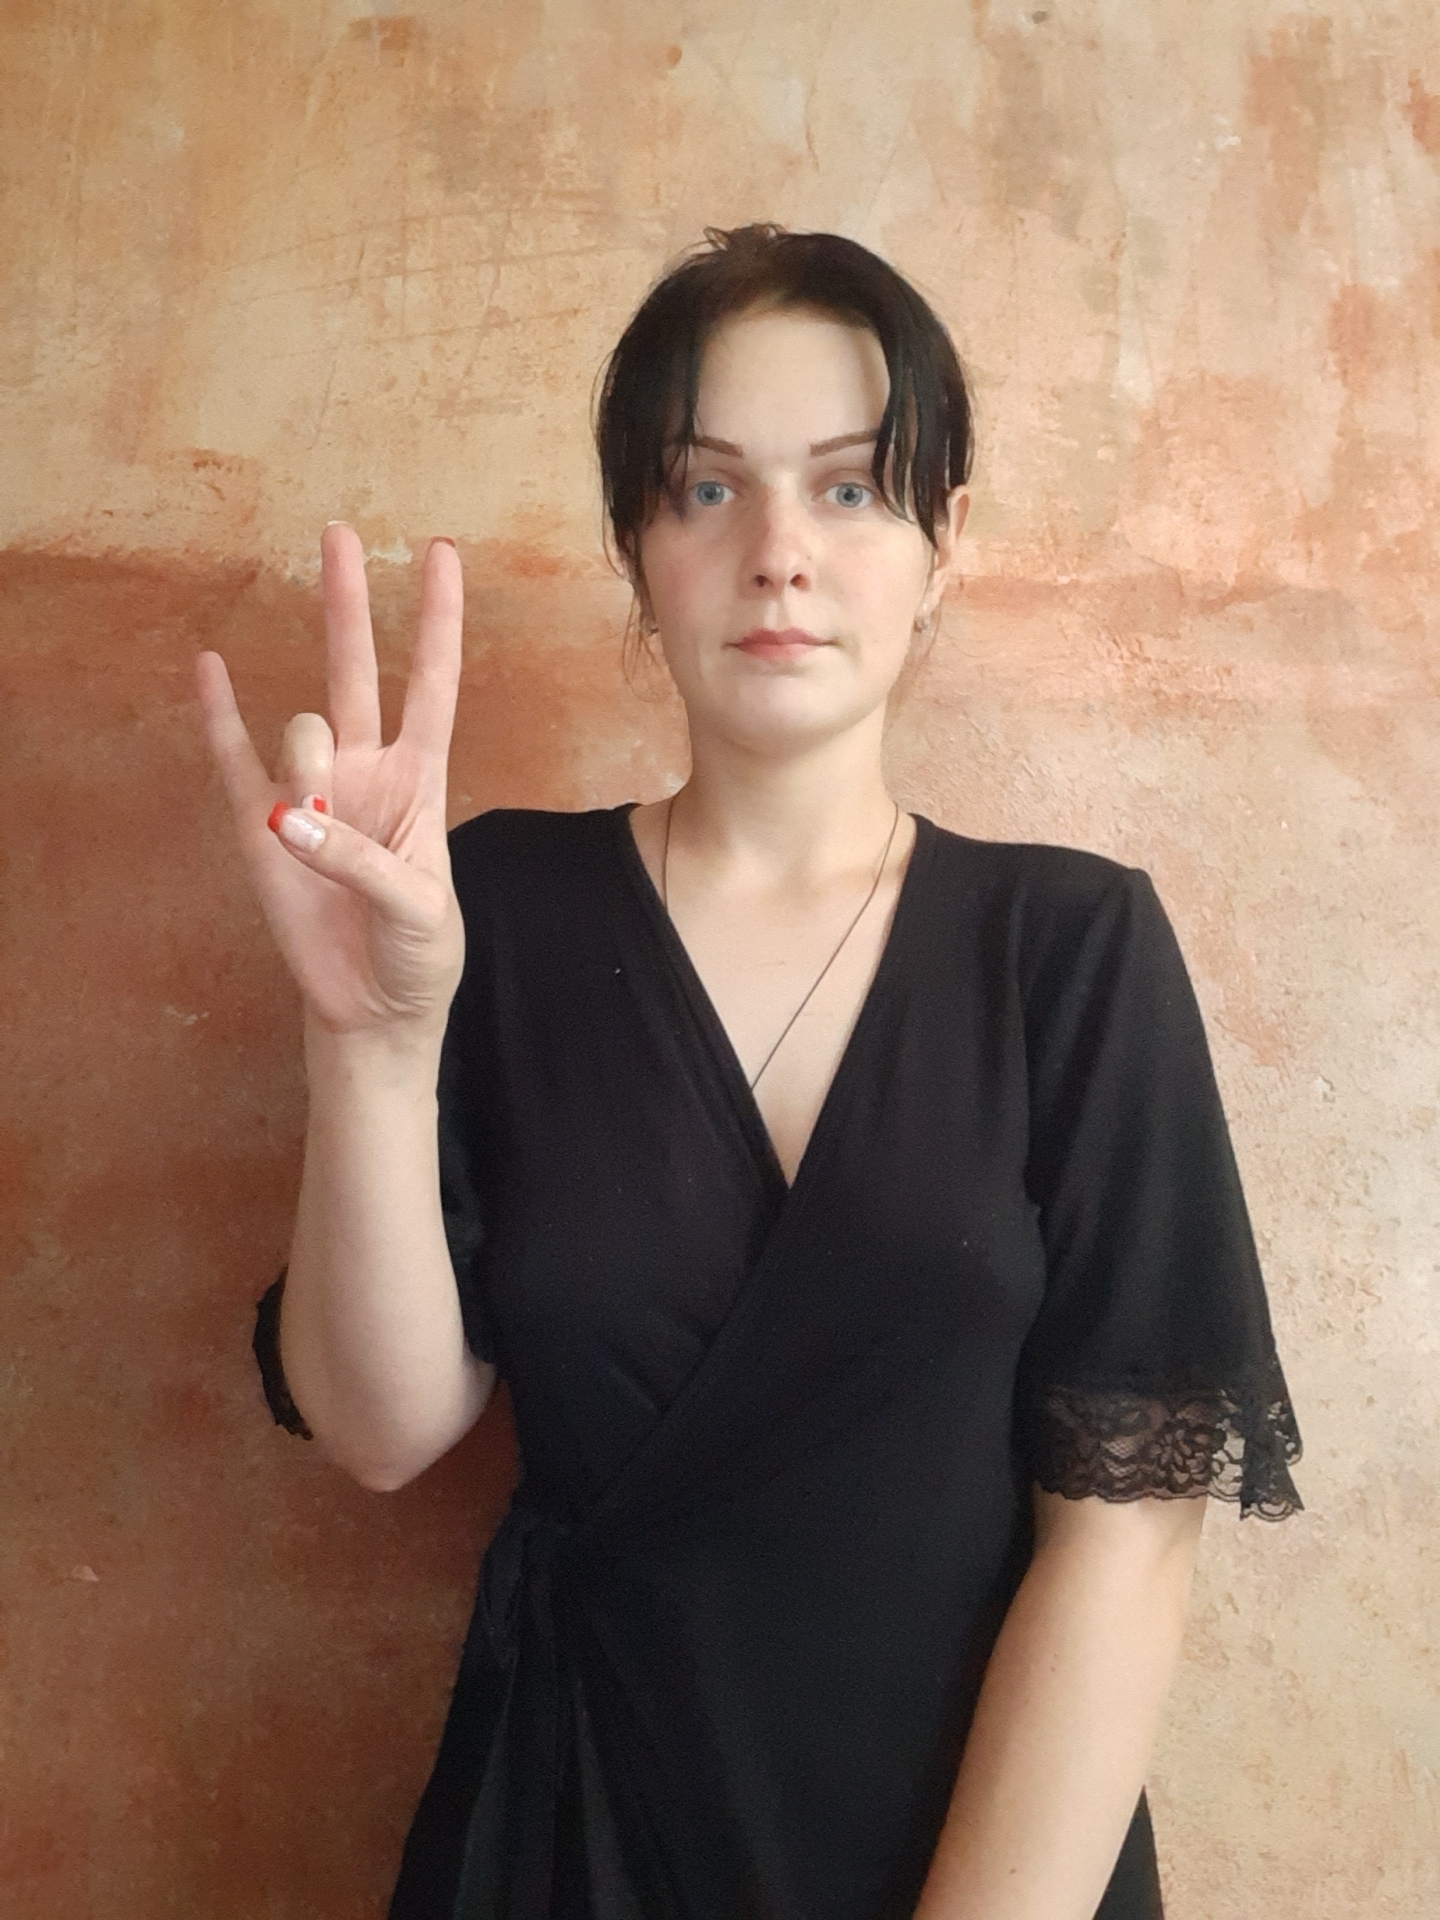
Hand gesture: three3